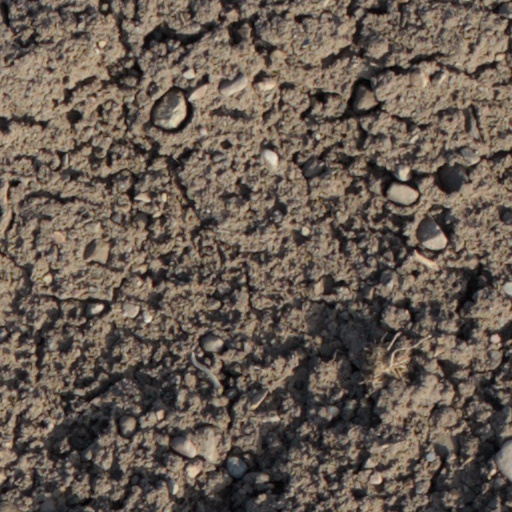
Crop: wheat